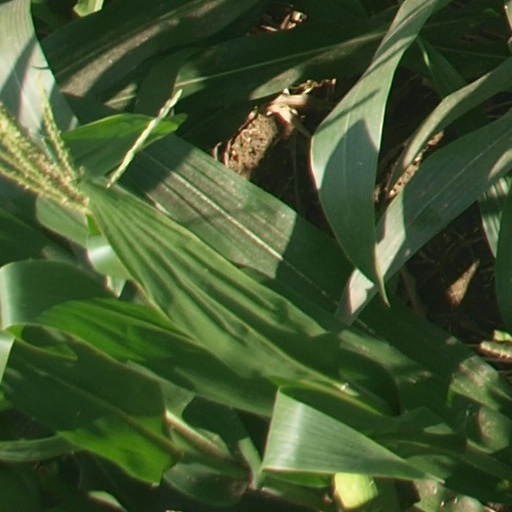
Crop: maize; corn